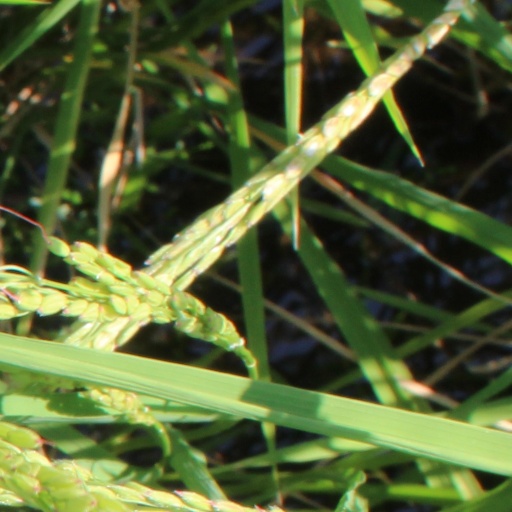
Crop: rice